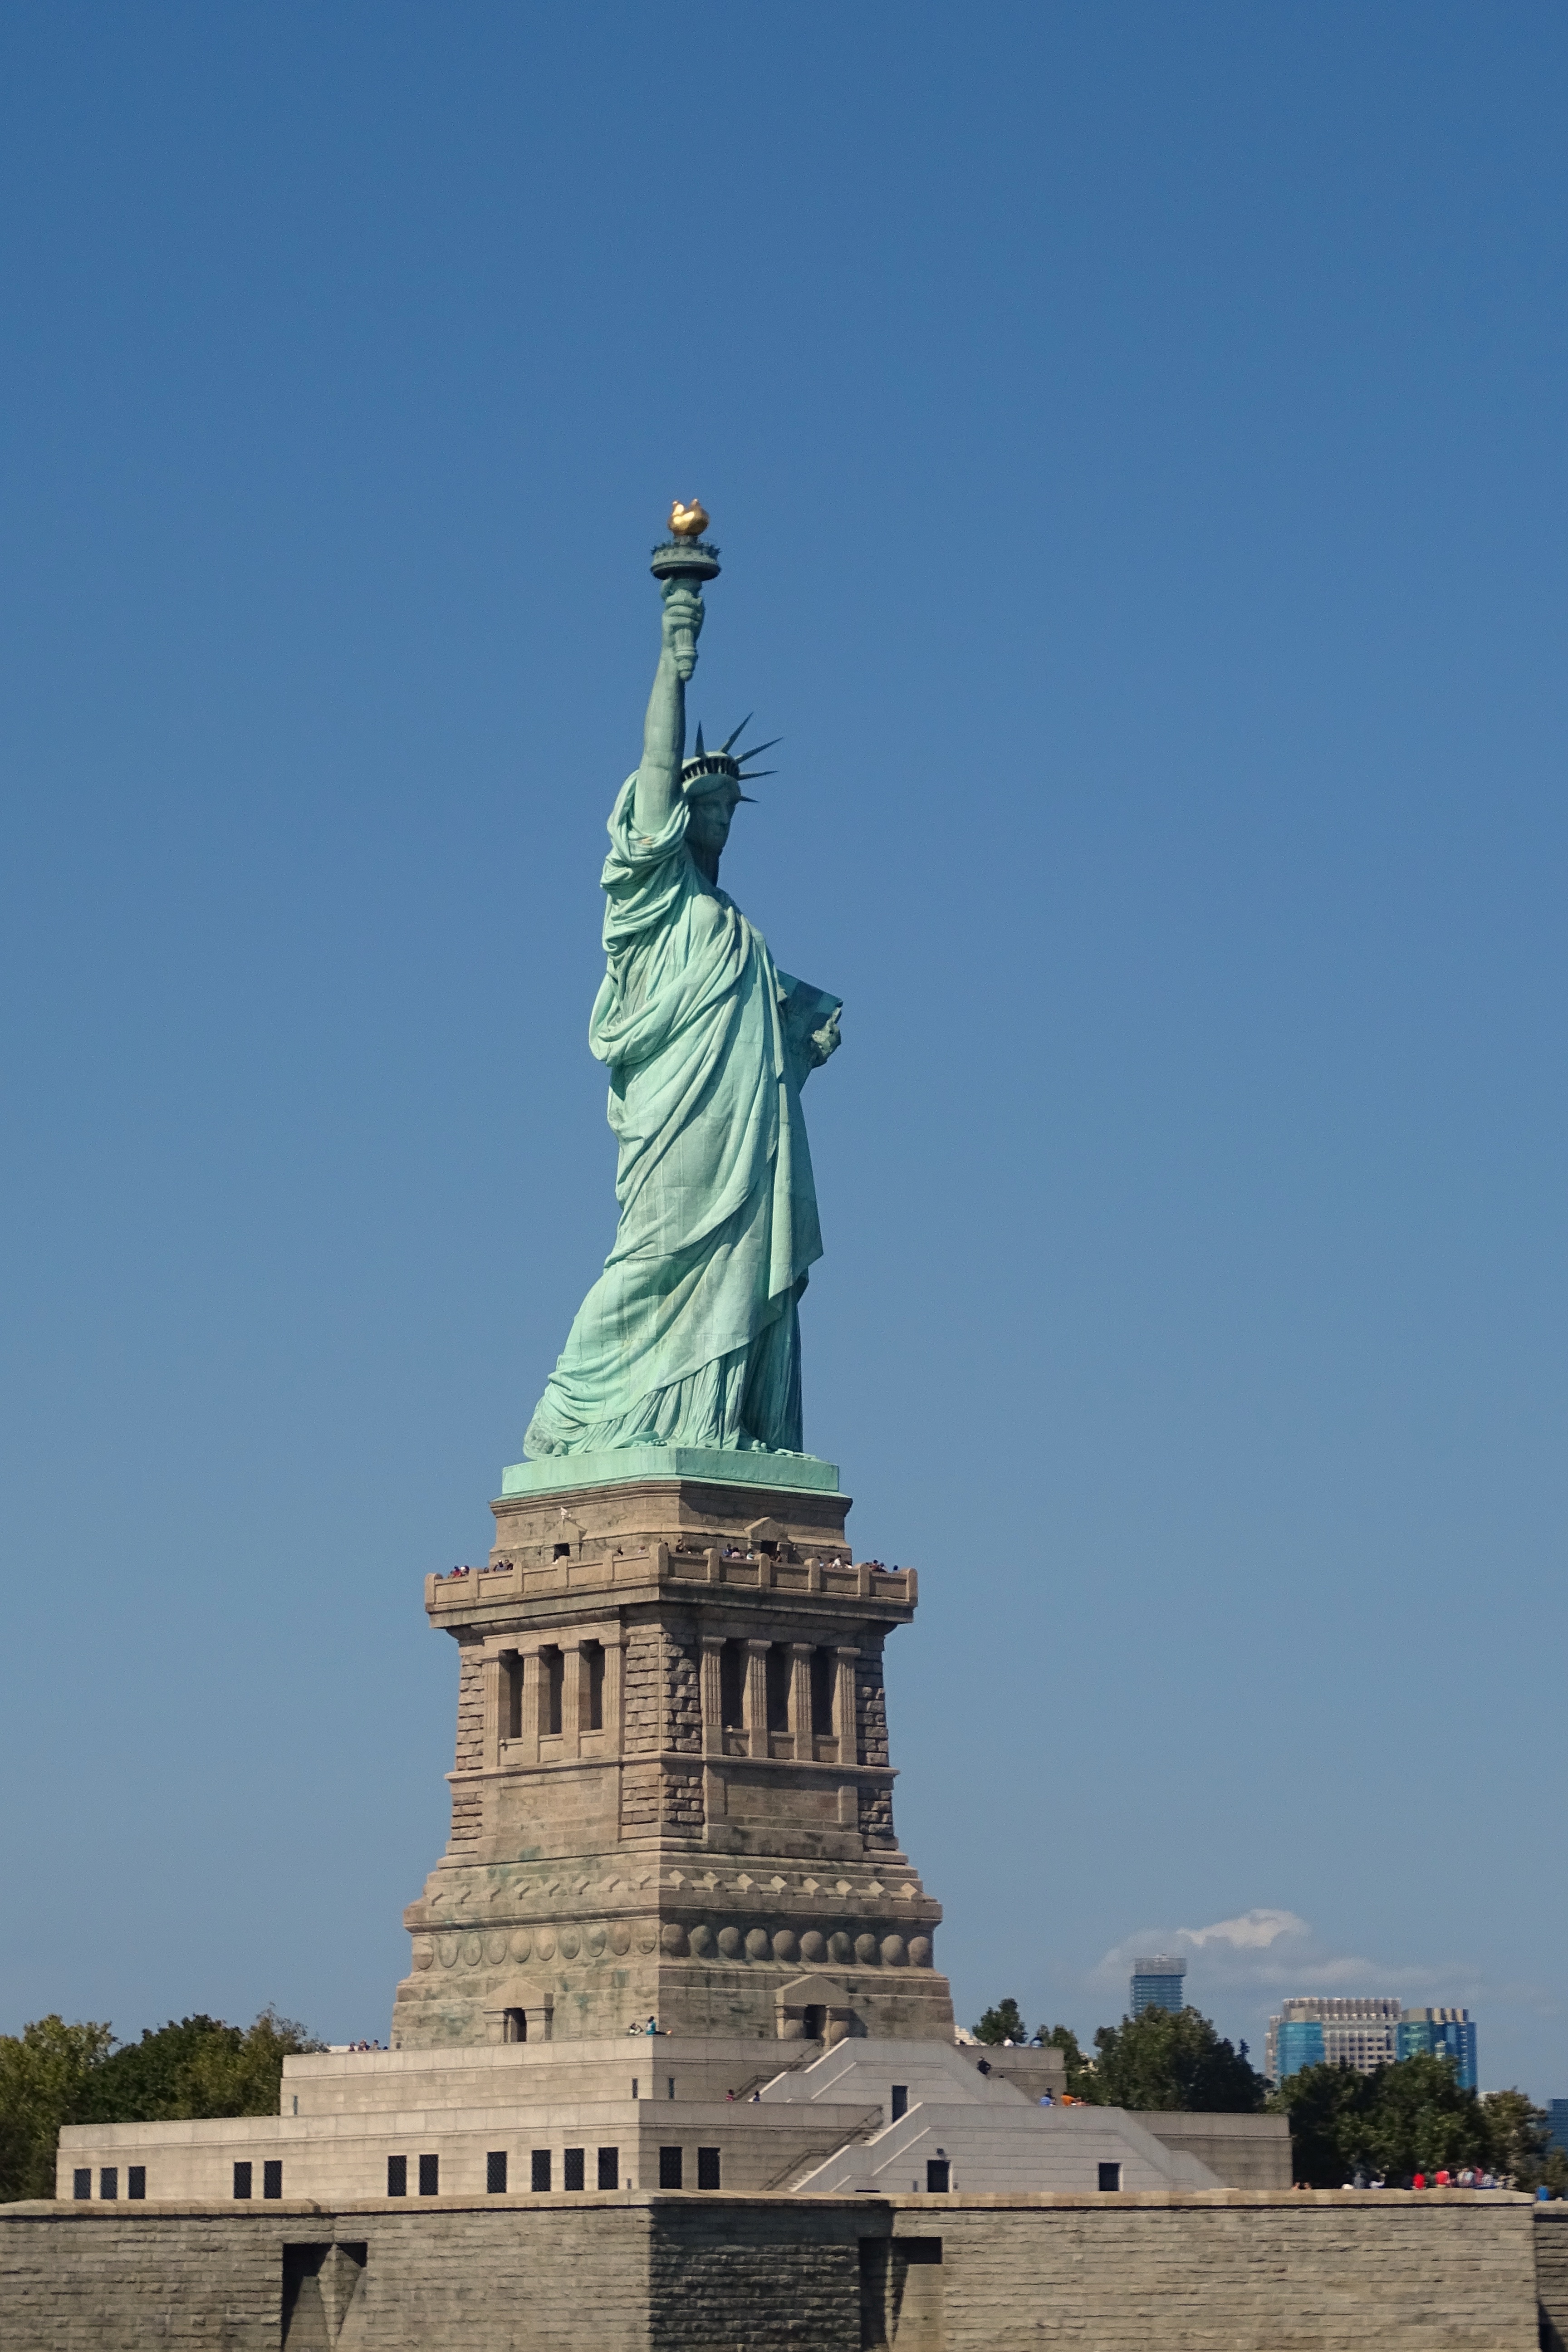
air, monument, statue, statue of liberty, tower, america, landmark, blue, sculpture, memorial, newyork, spire, work of art